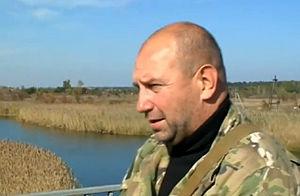
Le 24e Bataillon d'assaut séparé « Aidar », anciennement le 24e Bataillon de défense territoriale « Aidar » jusqu'à mars 2015, Aïdar ou Aydar est une unité militaire spéciale formée de volontaires ukrainiens intégrée à l'armée de terre ukrainienne. Il est placé sous le commandement du ministère de l'intérieur d'Ukraine, et intégré aux « forces de défense » par l’État-major ukrainien. Ce bataillon est chargé de lutter contre l'insurrection pro-russe à l'Est. Le bataillon est basé à Starobilsk, à quelque 80 kilomètres au nord de Louhansk. Il est composé d'environ 400 volontaires, issus des services d'ordre et de manifestants de l'Euromaïdan.